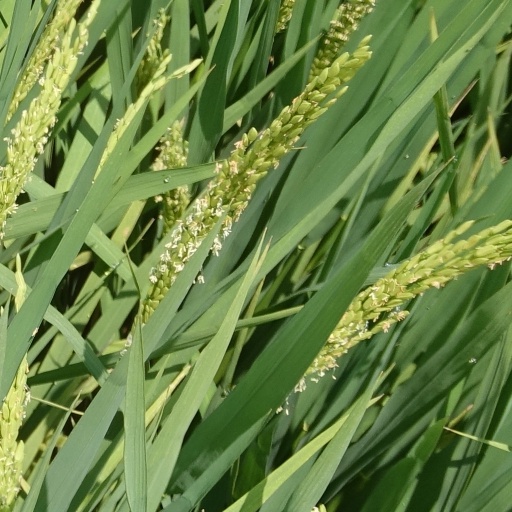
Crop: rice